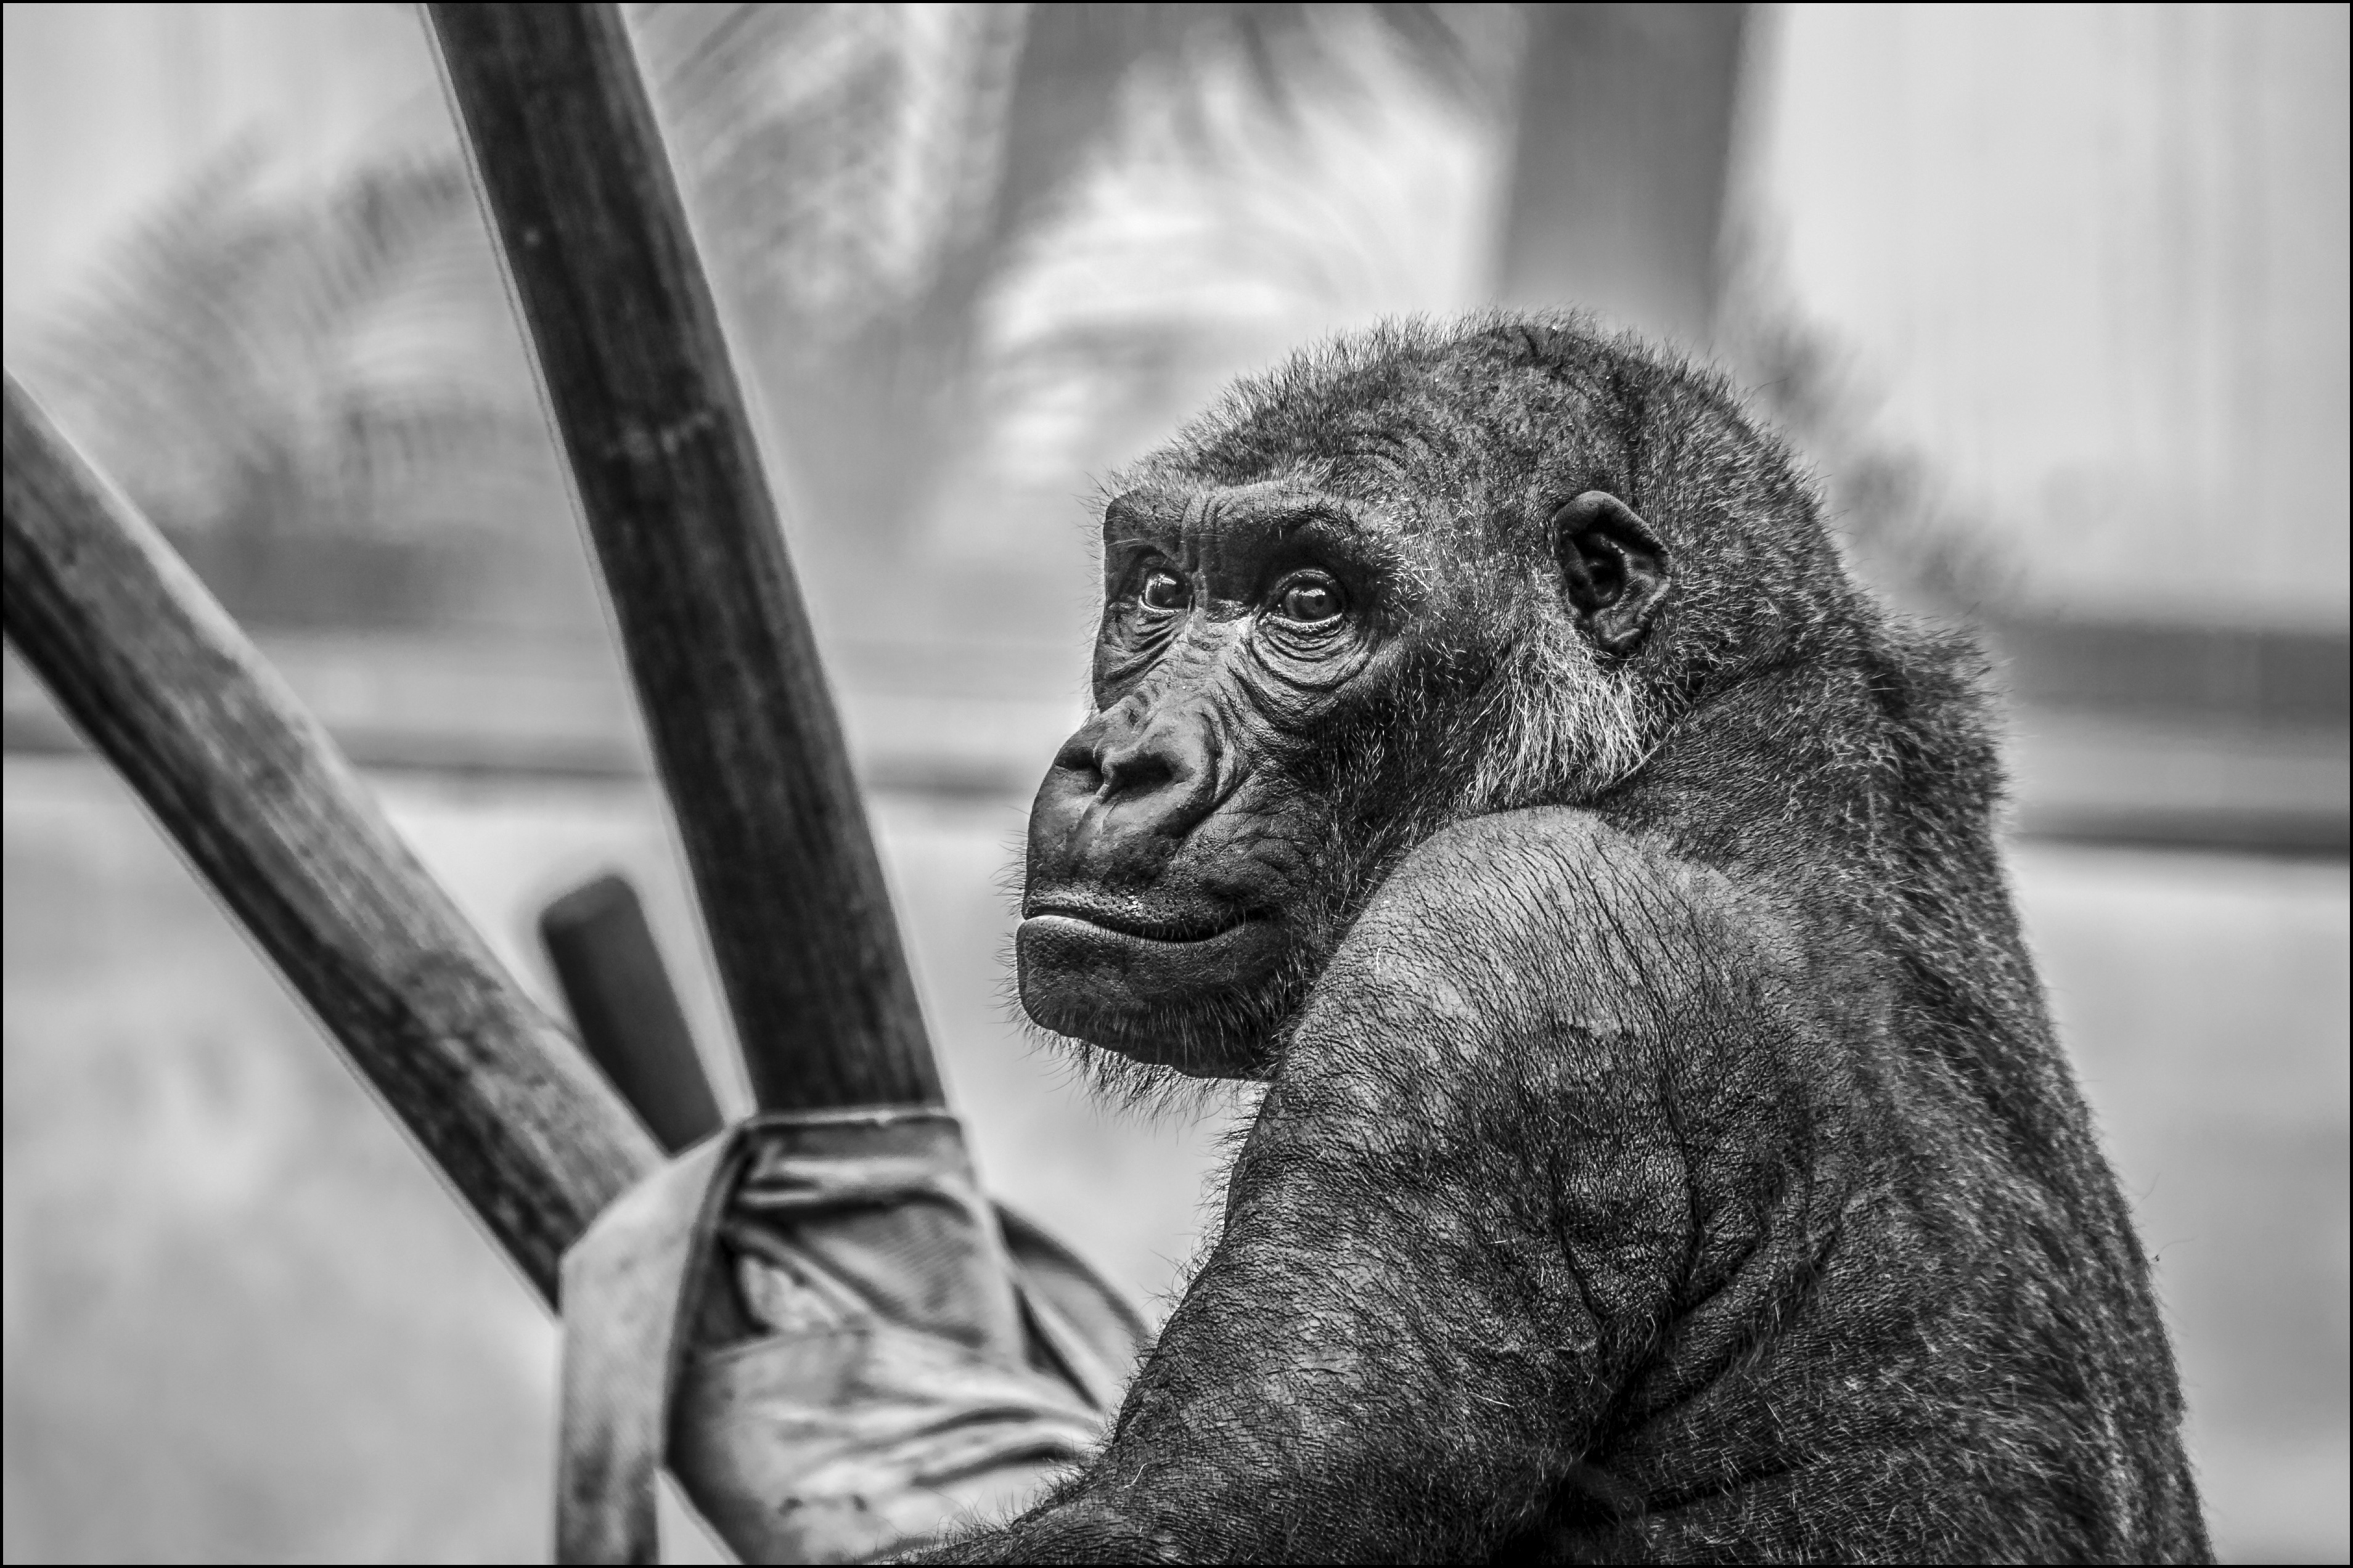
black and white, zoo, mammal, black, monochrome, monkey, fauna, primate, gorilla, chimpanzee, animals, vertebrate, monochrome photography, western gorilla, great ape, common chimpanzee